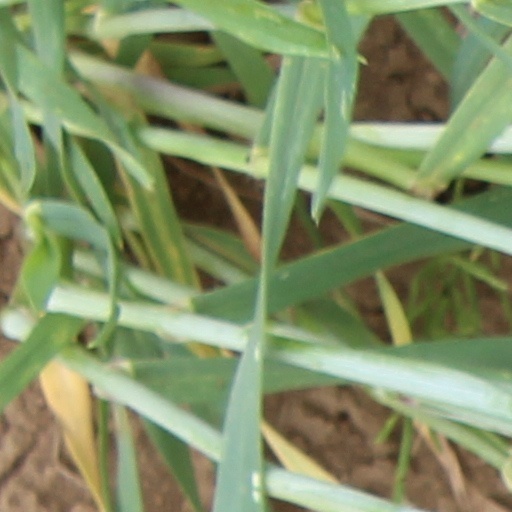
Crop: wheat